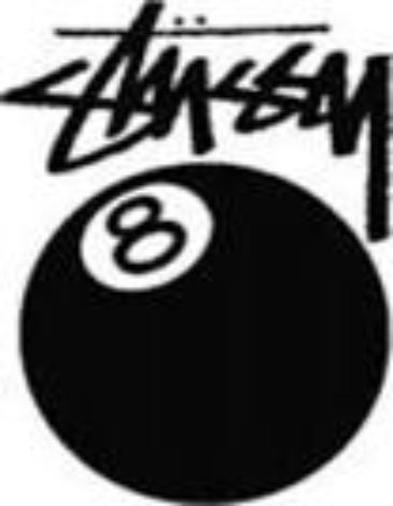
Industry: Clothes